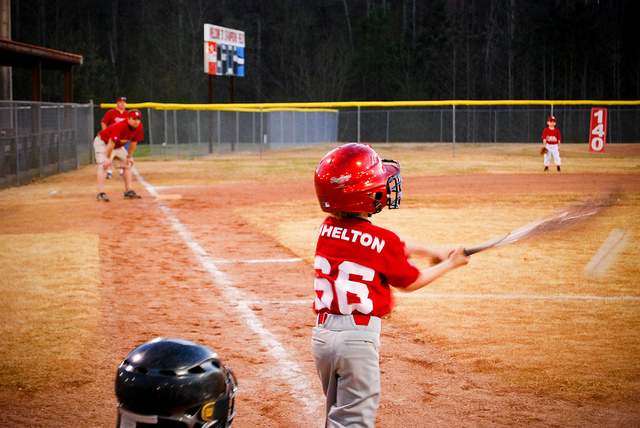
hình ảnh của những đứa trẻ đang thi đấu bóng chày trên sân